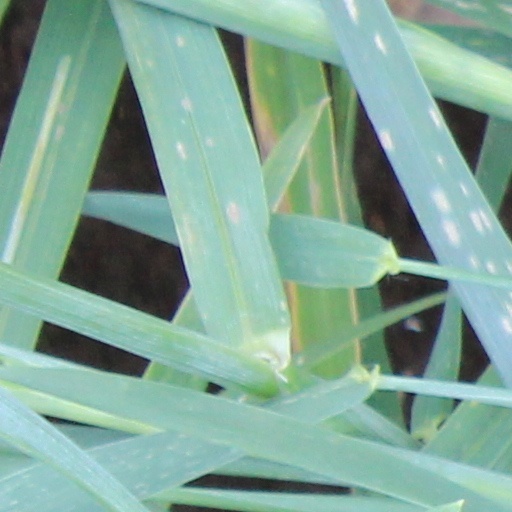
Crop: wheat